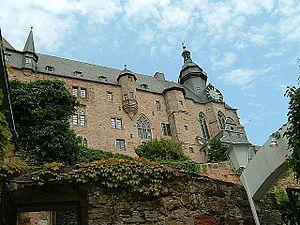
Marbourg est une ville de Hesse en Allemagne, chef-lieu de l'arrondissement de Marbourg-Biedenkopf. En 2008, la ville comptait 78 520 habitants. Elle est traversée par la rivière Lahn. C'est une ville libre depuis le XIIᵉ siècle, au cours duquel elle a acquis l'autonomie municipale. De cet héritage découle le statut spécial dont dispose encore aujourd’hui la ville, comme six autres villes de Hesse.